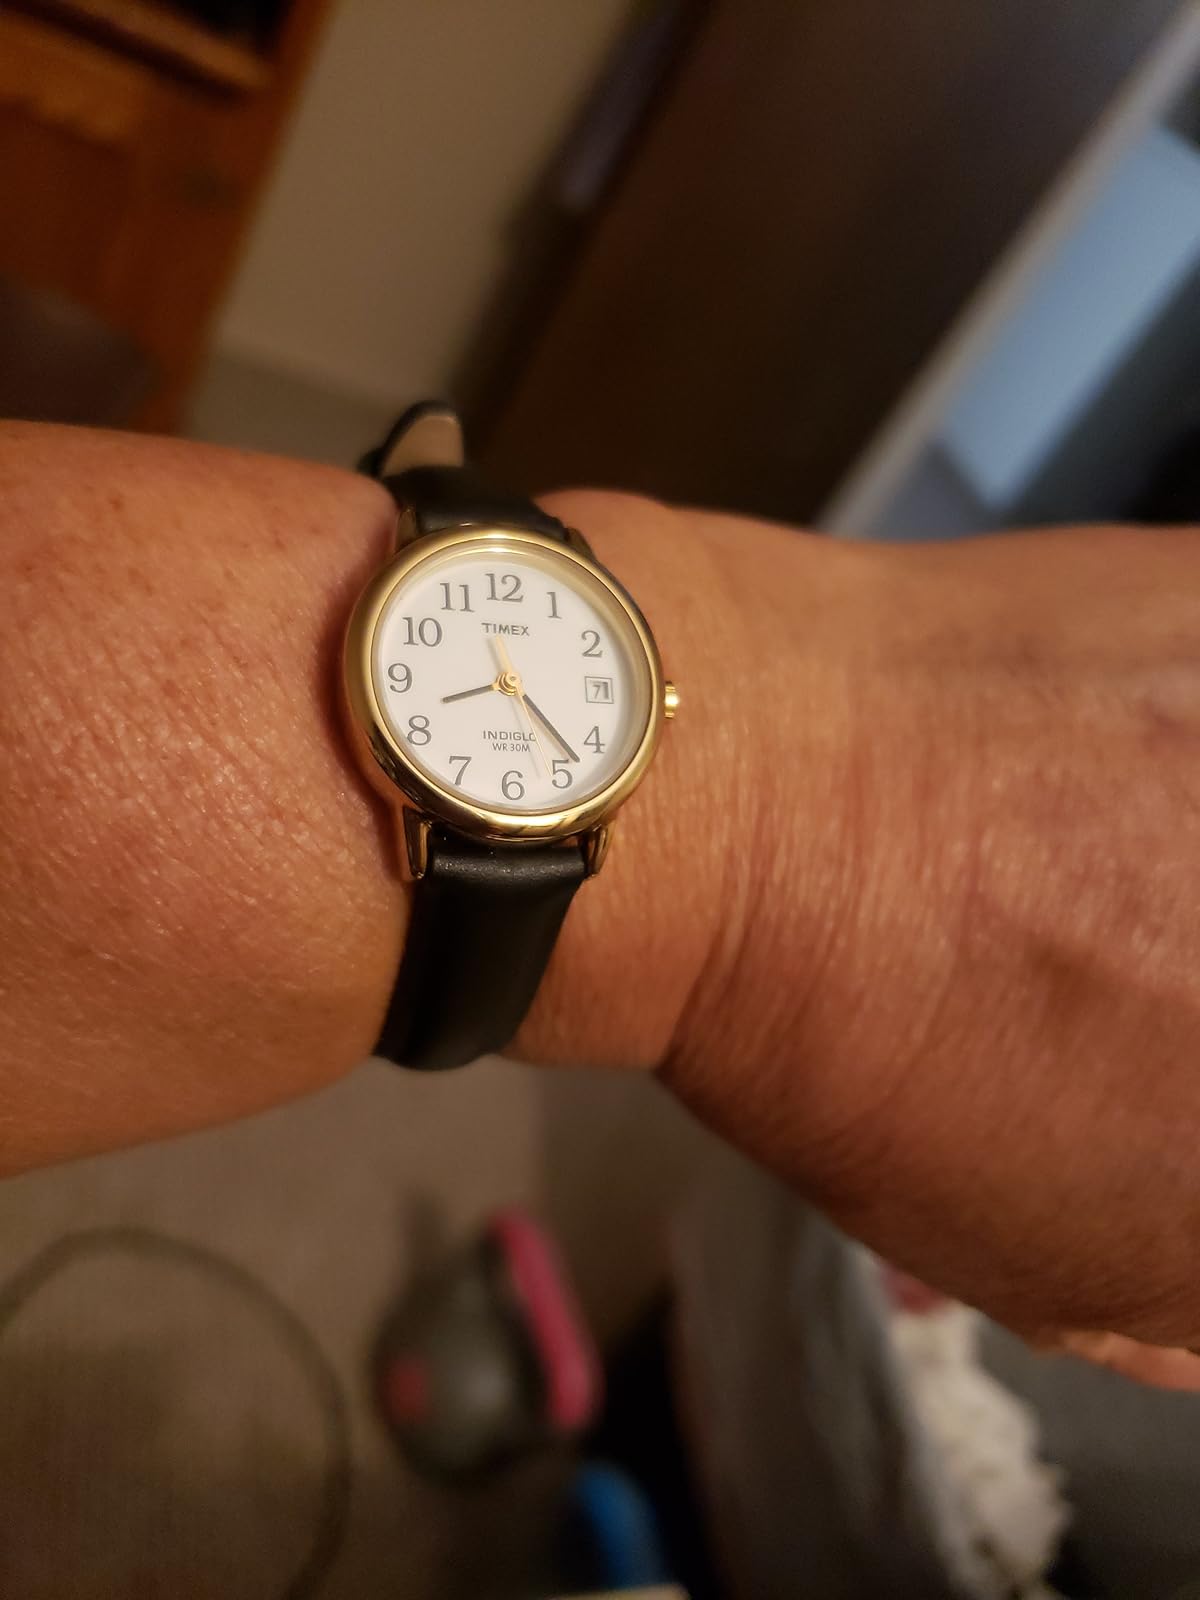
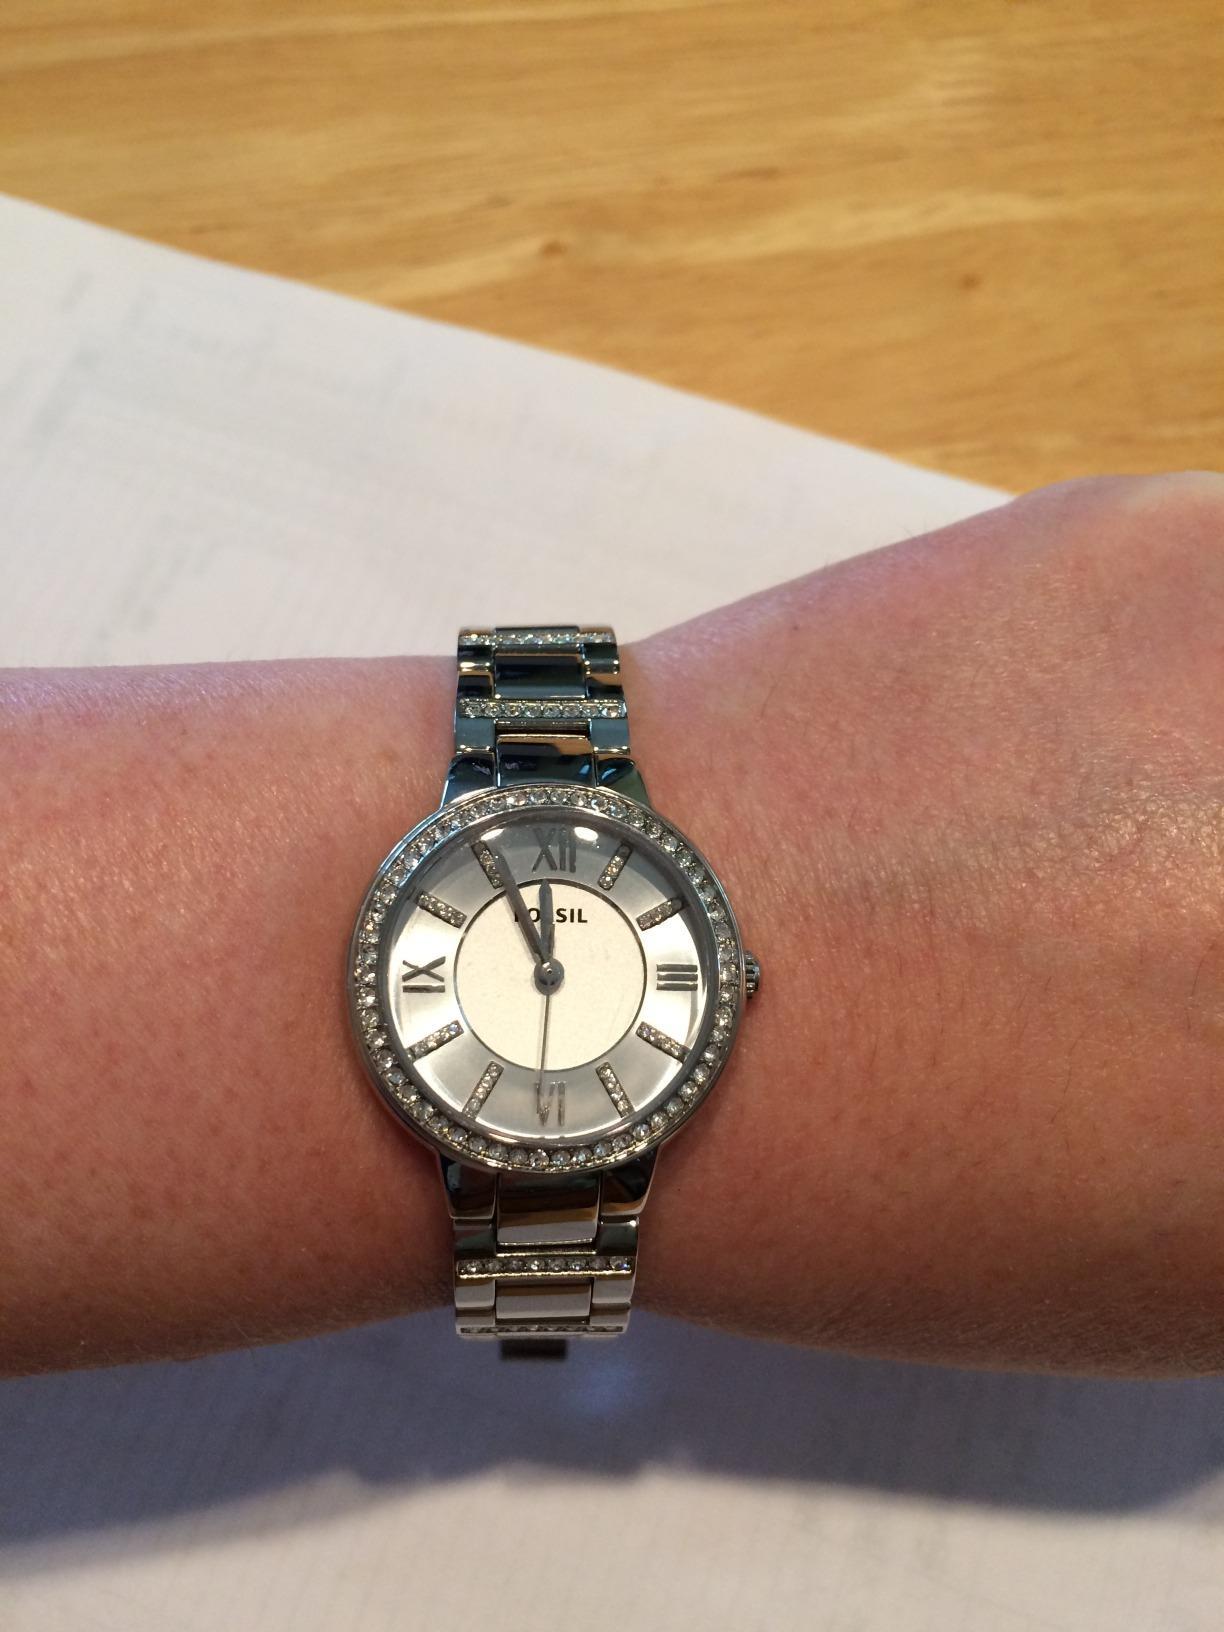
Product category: accessories_watch
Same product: no